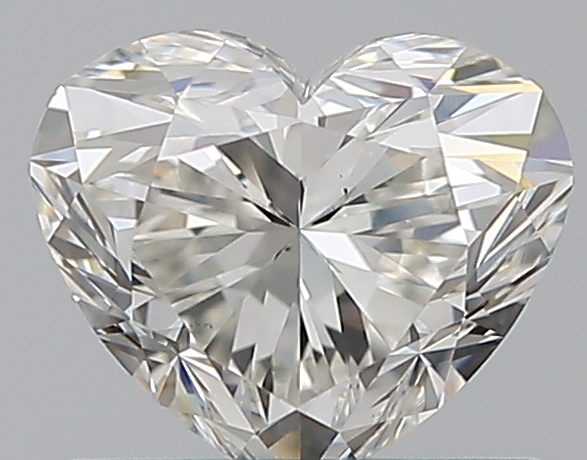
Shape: heart
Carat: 0.71
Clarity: VS1
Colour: H
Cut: EX
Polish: EX
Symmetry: EX
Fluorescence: N
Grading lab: GIA
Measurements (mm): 5.18 x 6.14 x 3.68